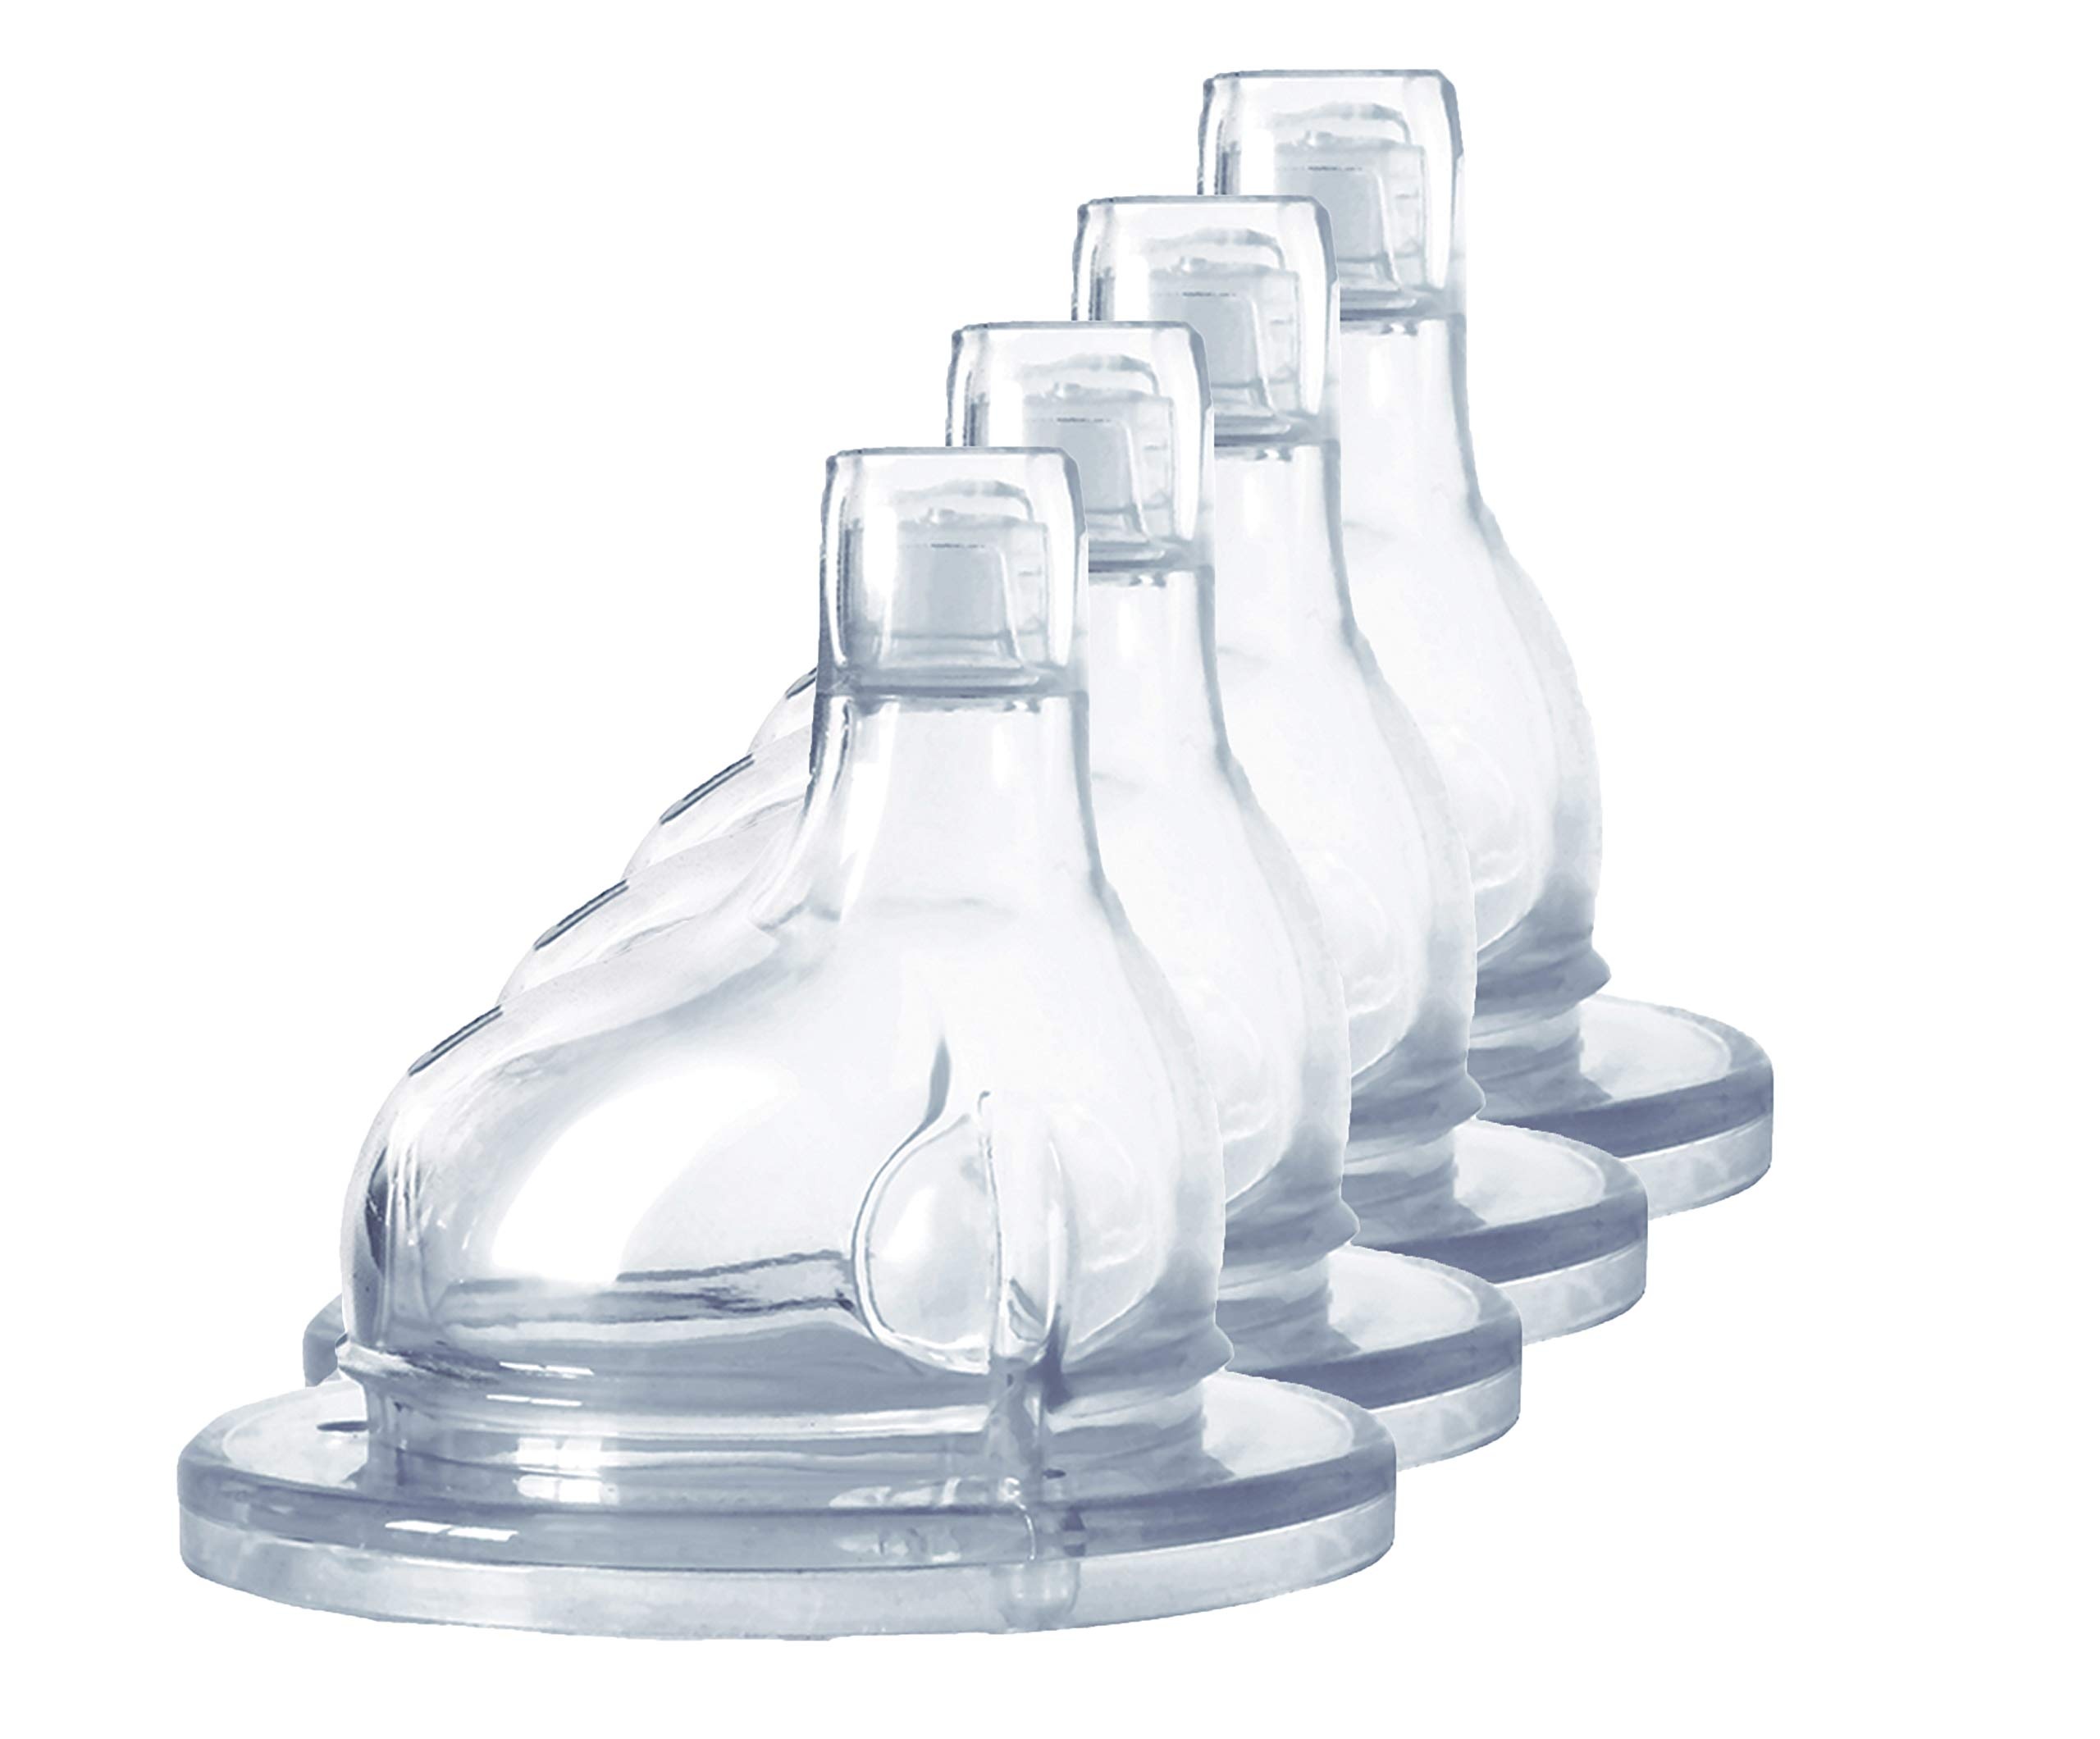
Boquillas Pura Kiki XL Silicona Grado Médico Anticólicos para Bebés y Niños
Título: Boquillas de Silicona para Botellas Pura Claro XL-Sipper Pack de 4 Descripción breve: Boquillas XL-Sipper de silicona para botellas Kiki Pura, diseñadas para apoyar el desarrollo de dientes y encías. ¡Evita derrames y prolonga la vida útil de las botellas! Características destacadas: - Compatible con todas las botellas Pura - Diseñado para apoyar desarrollo de dientes y encías - Punta con válvula anti-derrames - Libre de BPA, BPS, EA y ftalatos - Resistente y seguro para niños en crecimiento Detalles técnicos: - Número de modelo del producto: S03-V2 - Dimensiones: 5.5 x 2.1 x 2.1 cm - Materiales principales: Silicona - Capacidad de carga: N/A
Brand: Pura
Category: Baby & Toddler > Nursing & Feeding > Feeding Essentials > Baby Bottle Nipples & Liners > Baby Bottle Nipples > Orthodontic Nipples